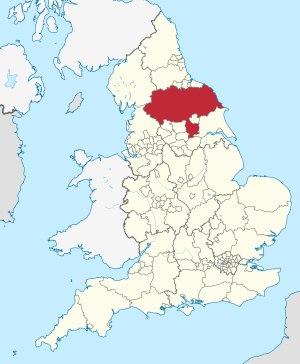
Voici la liste des paroisses civiles du comté cérémoniel du Yorkshire du Nord, en Angleterre. Le comté n'est pas entièrement découpé en paroisses.